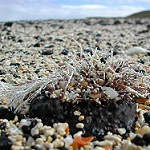
Scene: Outdoor